Audi Q5 e-tron

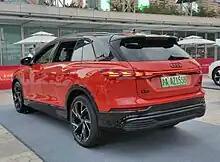
Rear view

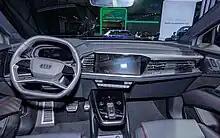
Interior

The Q5 e-tron was revealed at the 2021 Guangzhou Auto Show as the first three-row model of the e-tron series, and the ninth model that is based on the MEB platform. While sporting a separate exterior design, dashboard design is derived from the Q4 e-tron, with a 10.25-inch digital instrument cluster and an 11.6-inch infotainment touchscreen.